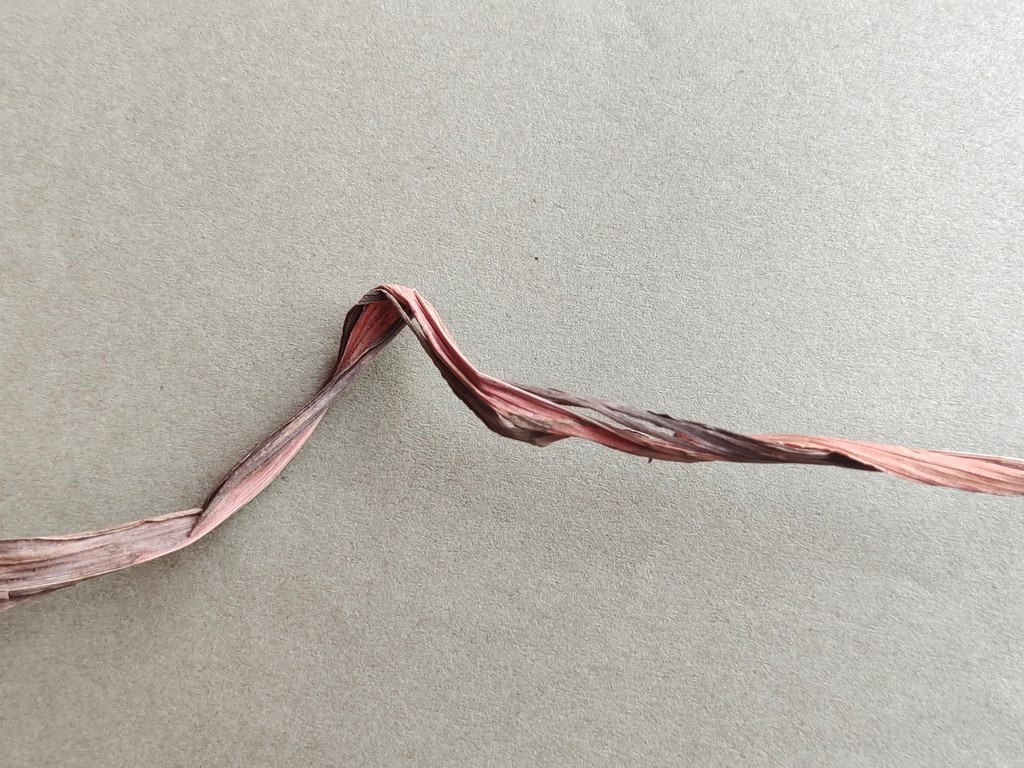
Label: Dried